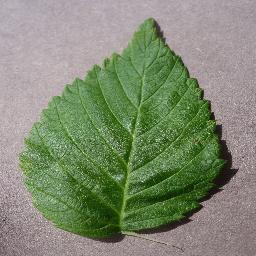
Label: Raspberry___healthy